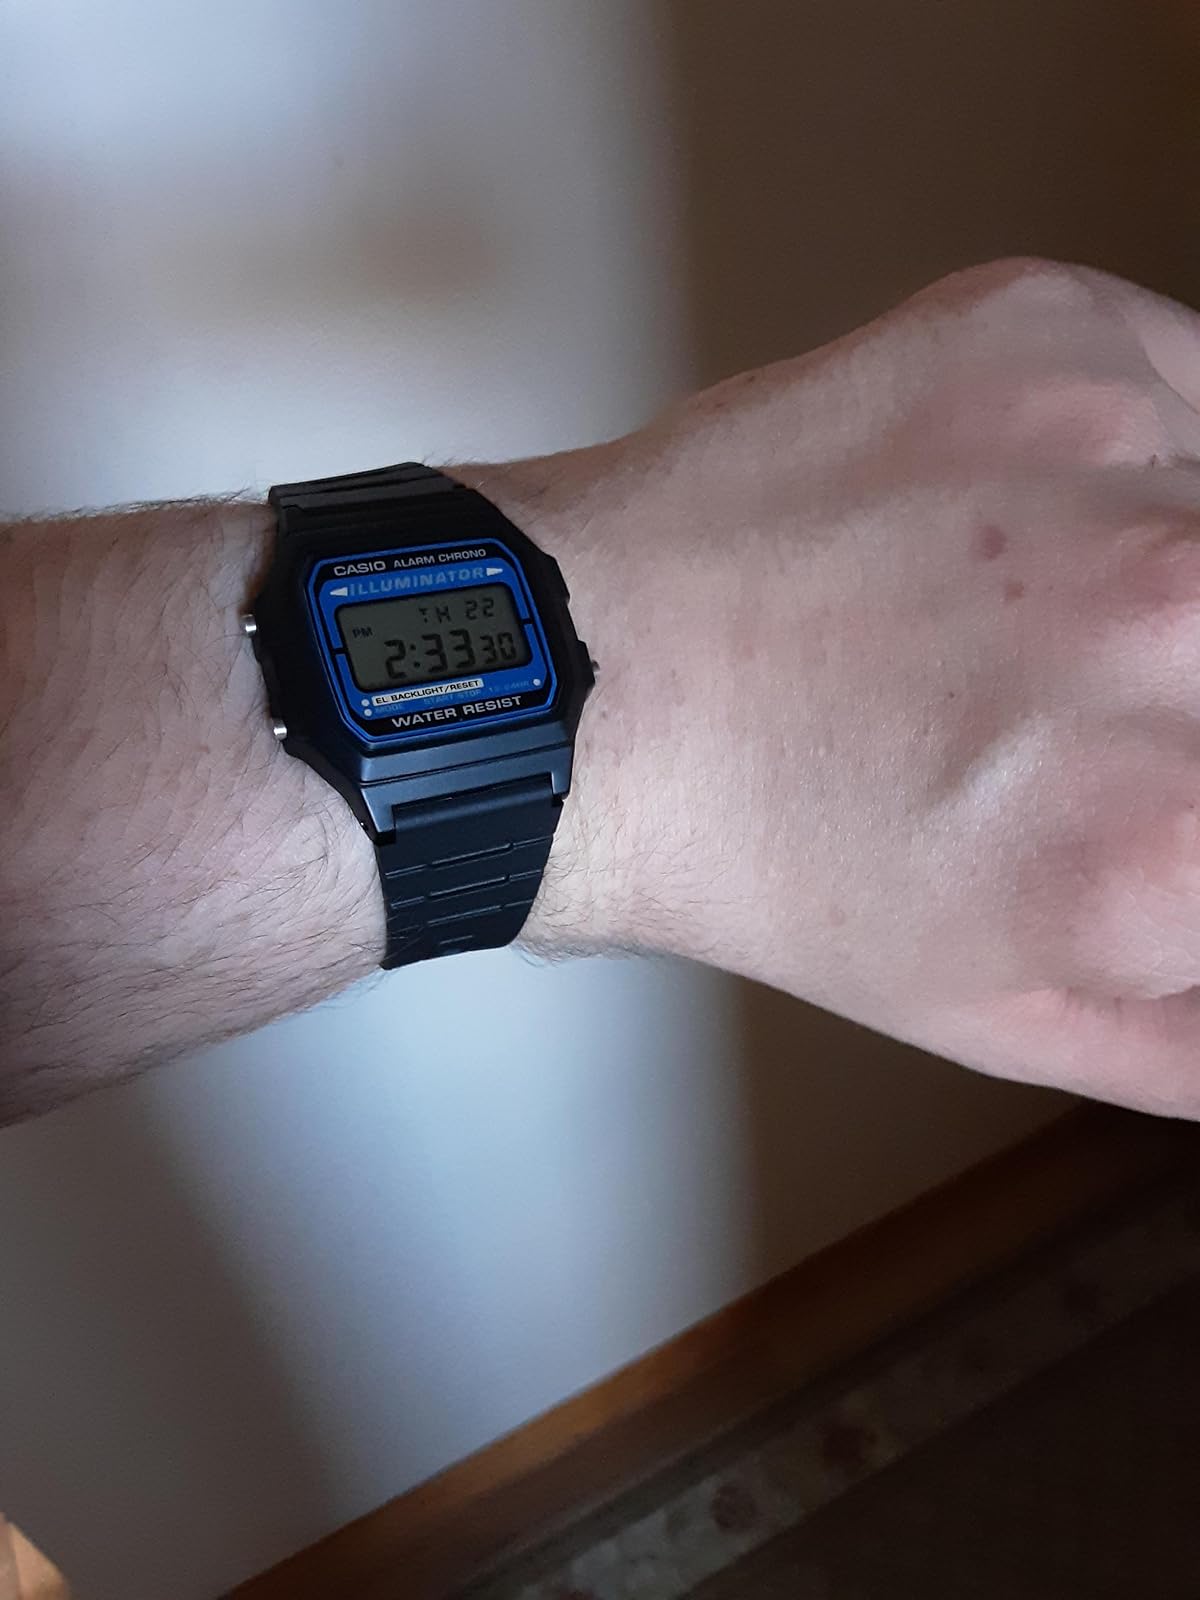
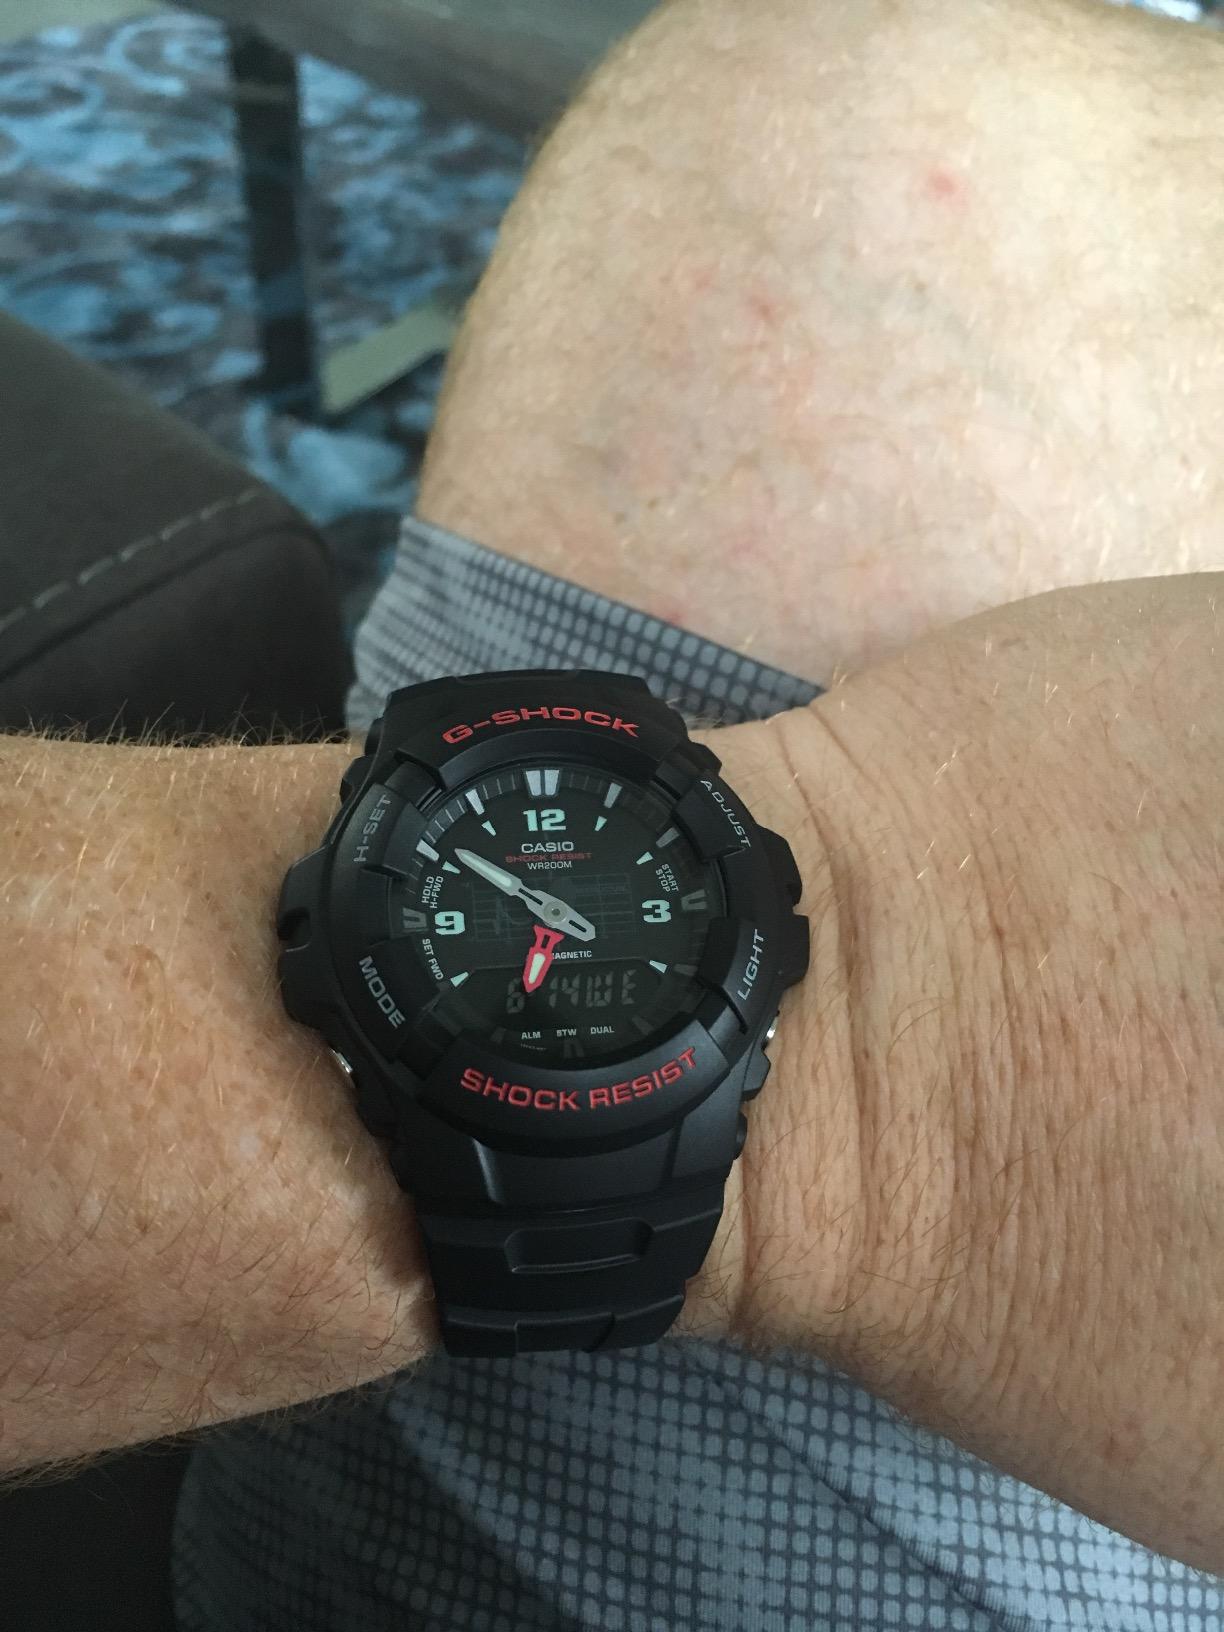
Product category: accessories_watch
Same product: no